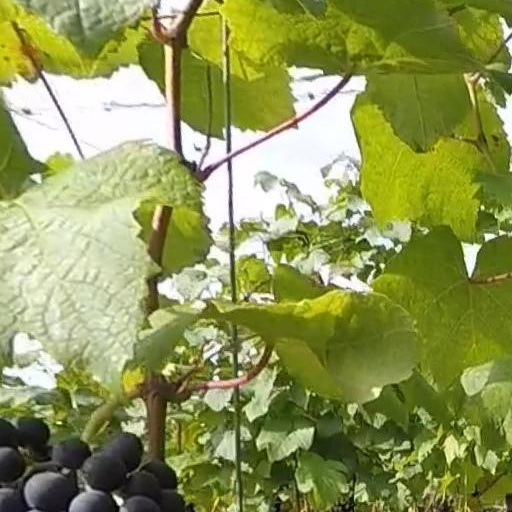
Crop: grape